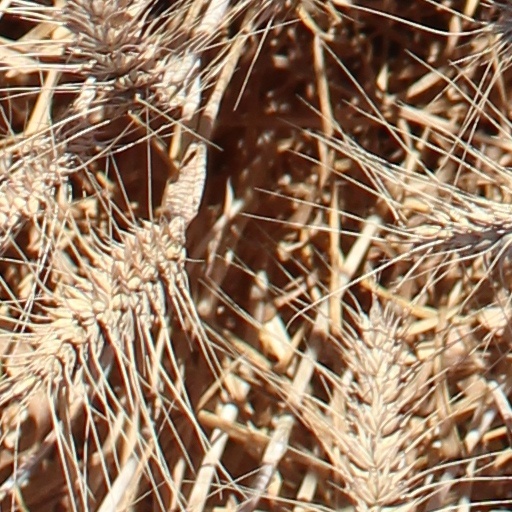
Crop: wheat